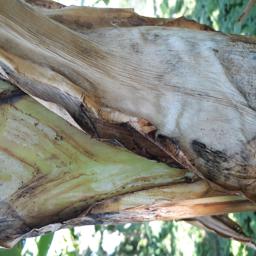
Label: BACTERIAL SOFT ROT